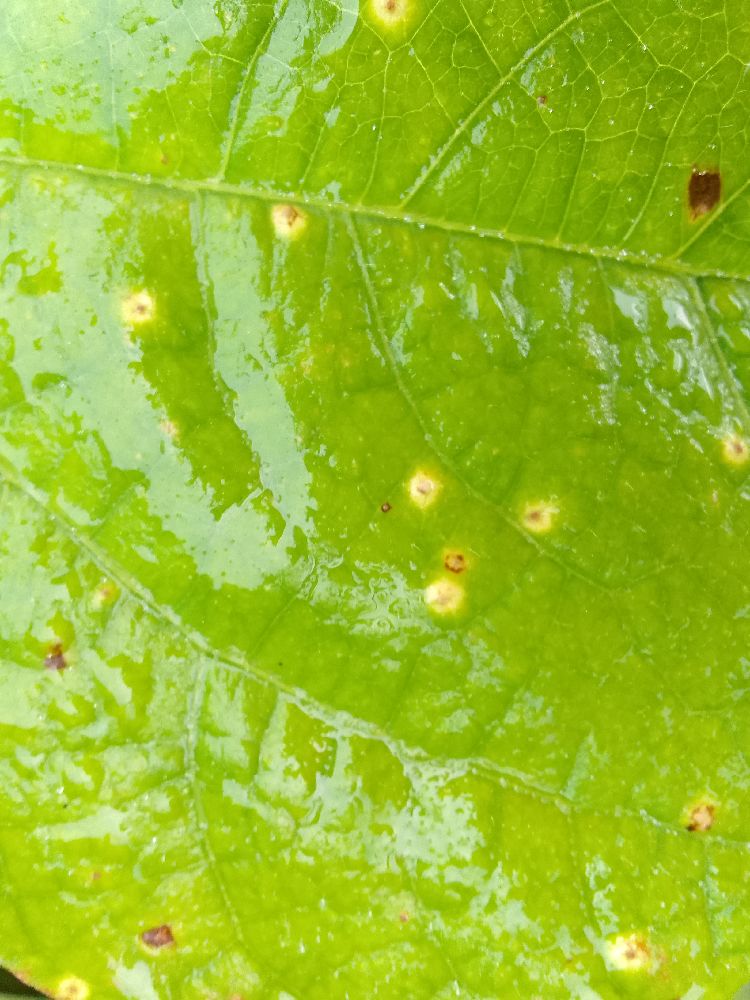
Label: rust